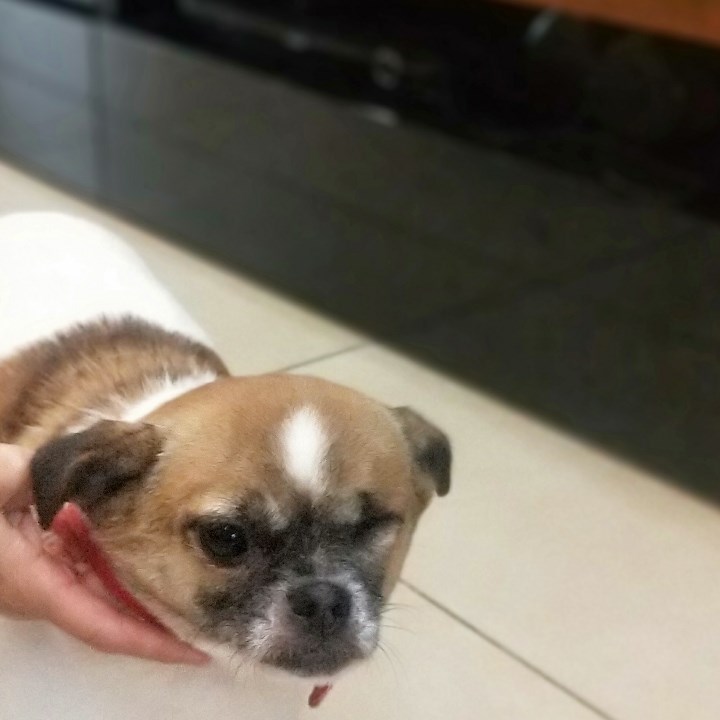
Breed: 806-n000129-papillon